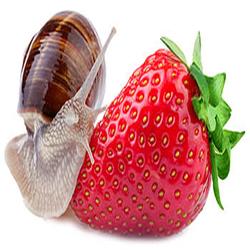
Label: Strawberry